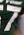
Number: 7